Alpe d'Huez

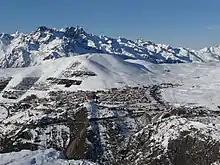
Alpe d'Huez resort

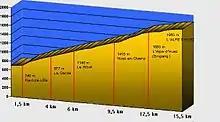
Profile of Alpe d'Huez

Alpe d'Huez is one of Europe's premier skiing venues. The site of the Pomagalski's first surface lift in the mid thirties, the resort gained popularity when it hosted the bobsleigh events of the 1968 Winter Olympics. At that time the resort was seen as a competitor to Courchevel as France's most upmarket purpose built resort but the development of Les Trois Vallées, Val d'Isère, Tignes, La Plagne and Les Arcs saw Alpe D'Huez fall from favour in the 1970s and early 1980s.